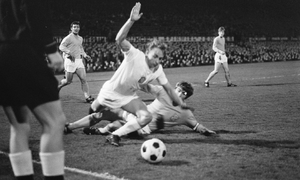
L'équipe de Tchécoslovaquie de football, créée en 1920 et dissoute en 1993, est la sélection de joueurs tchécoslovaques représentant le pays dans les compétitions internationales de football masculin, sous l'égide de la Fédération tchécoslovaque de football.